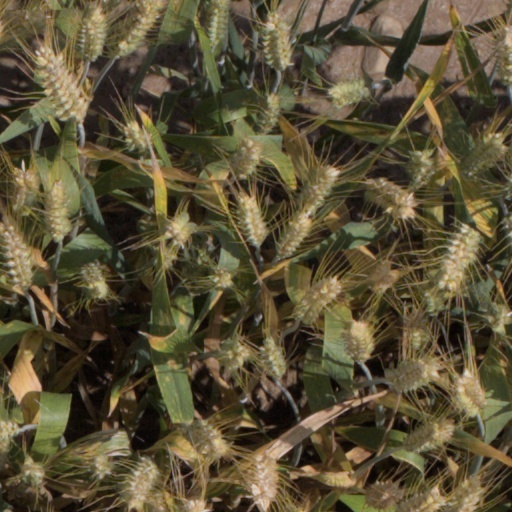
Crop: wheat